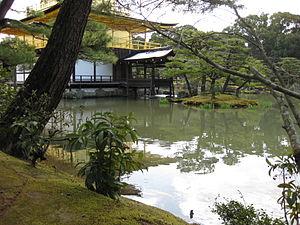
Kinkaku-ji, ou temple du Pavillon Doré, à Kyoto, Japon.